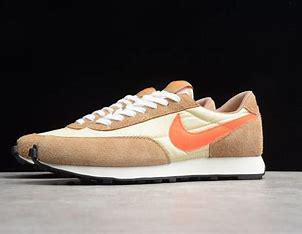
Brand: Nike
Model: Daybreak